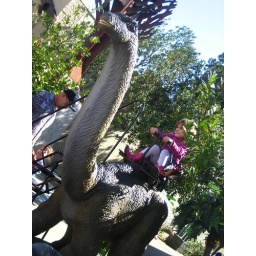
They had 'live action' dinos! This girl was just too cute in her pink cowgirl boots